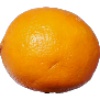
Label: Lemon Meyer 1